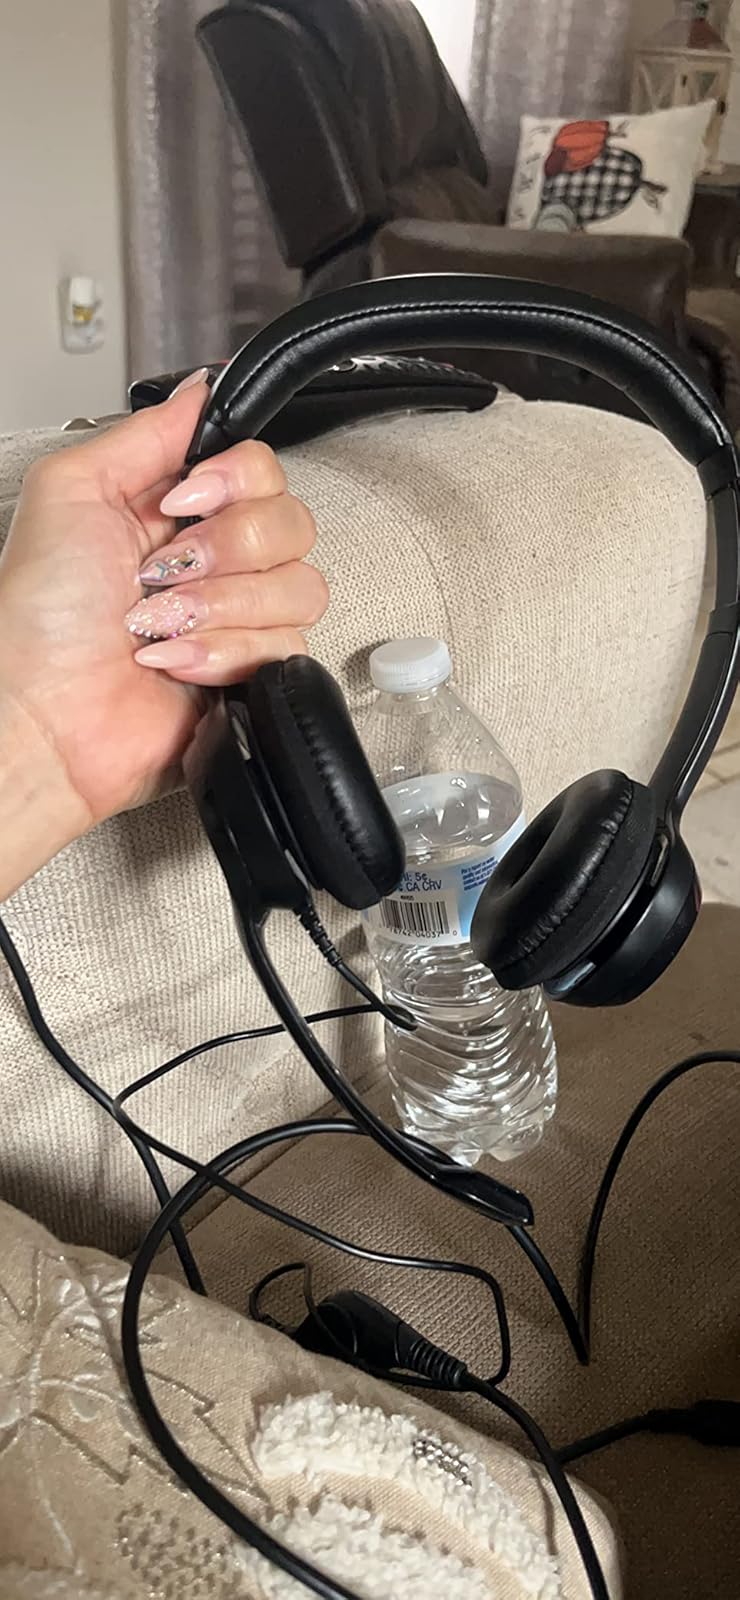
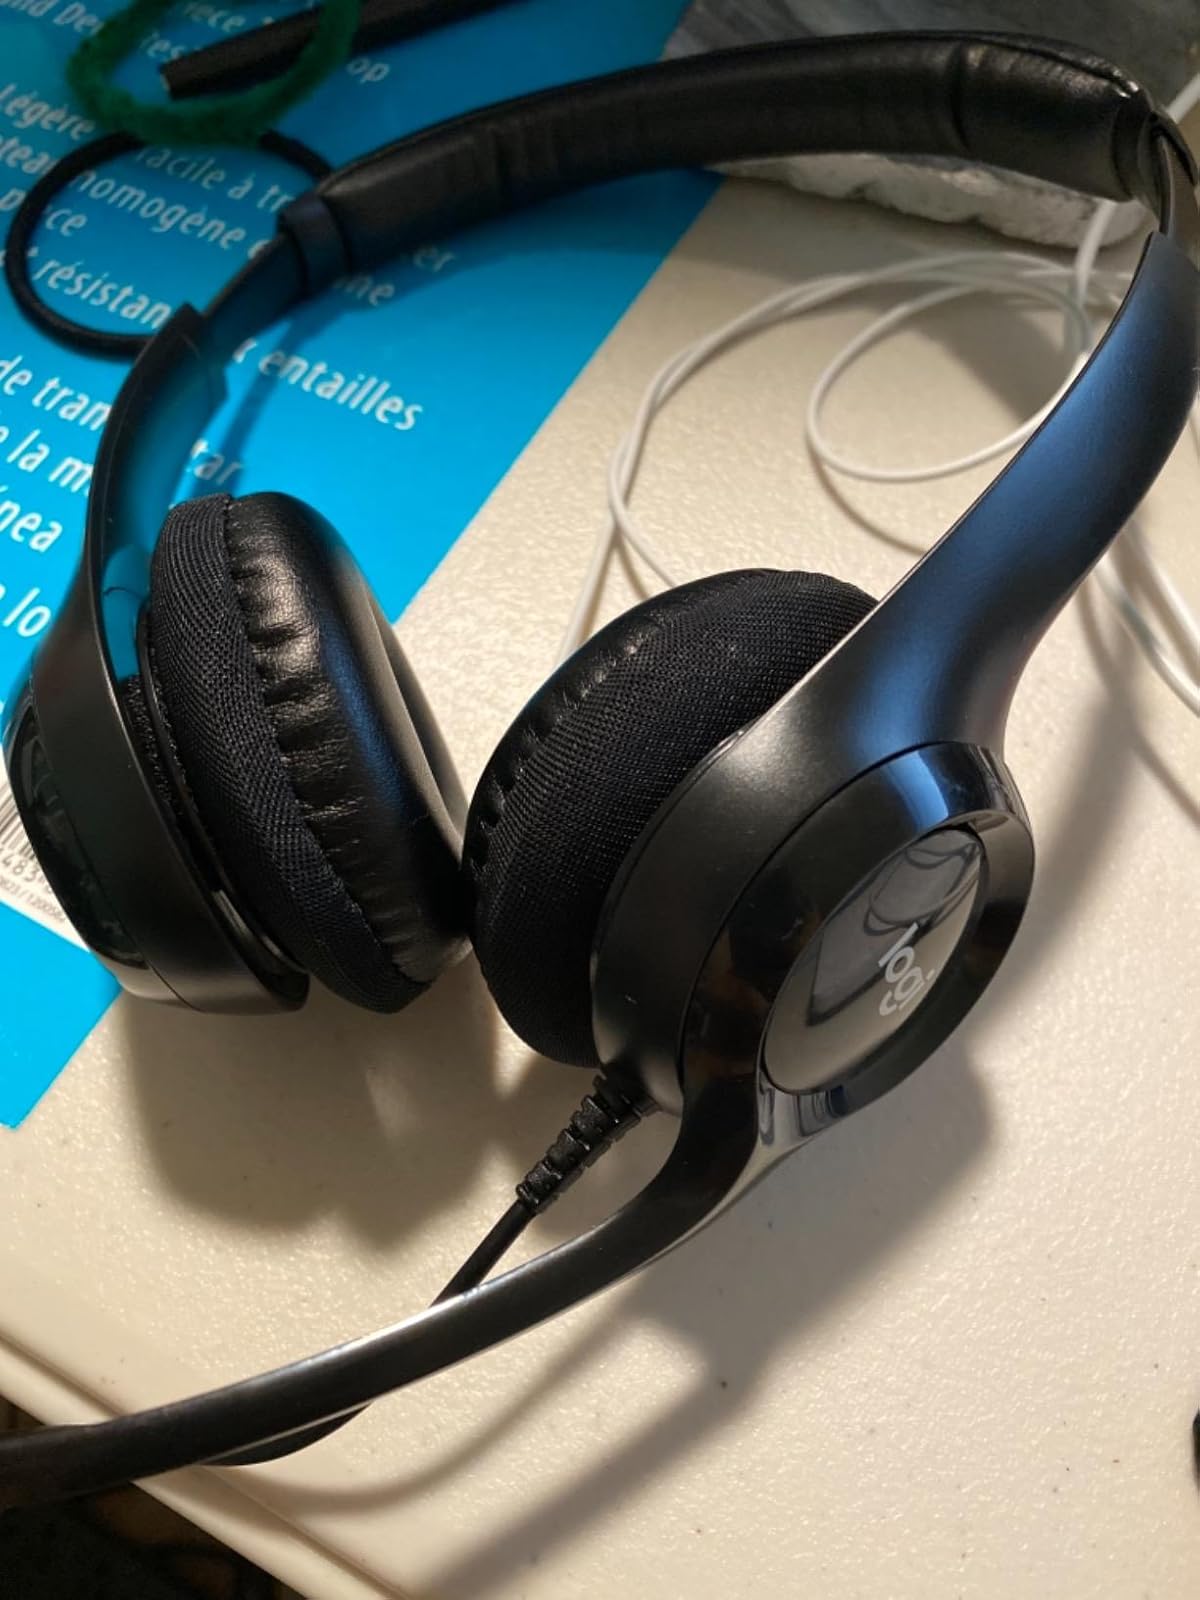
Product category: headphones
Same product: yes